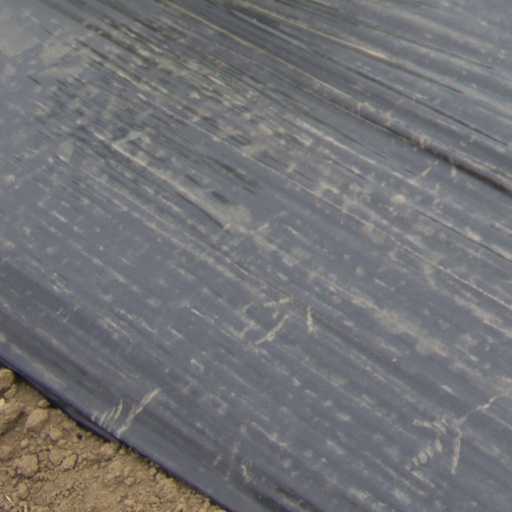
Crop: Jerusalem artichoke